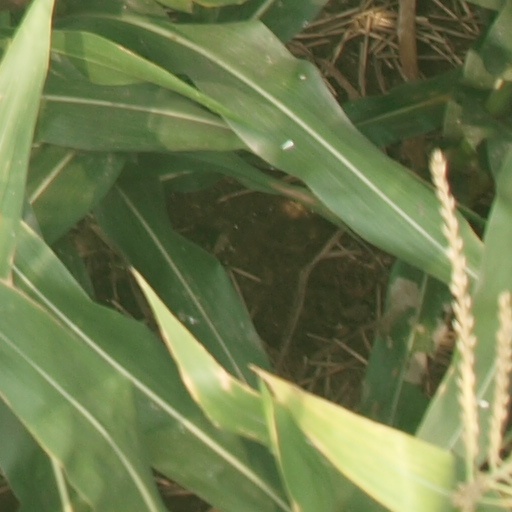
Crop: maize; corn